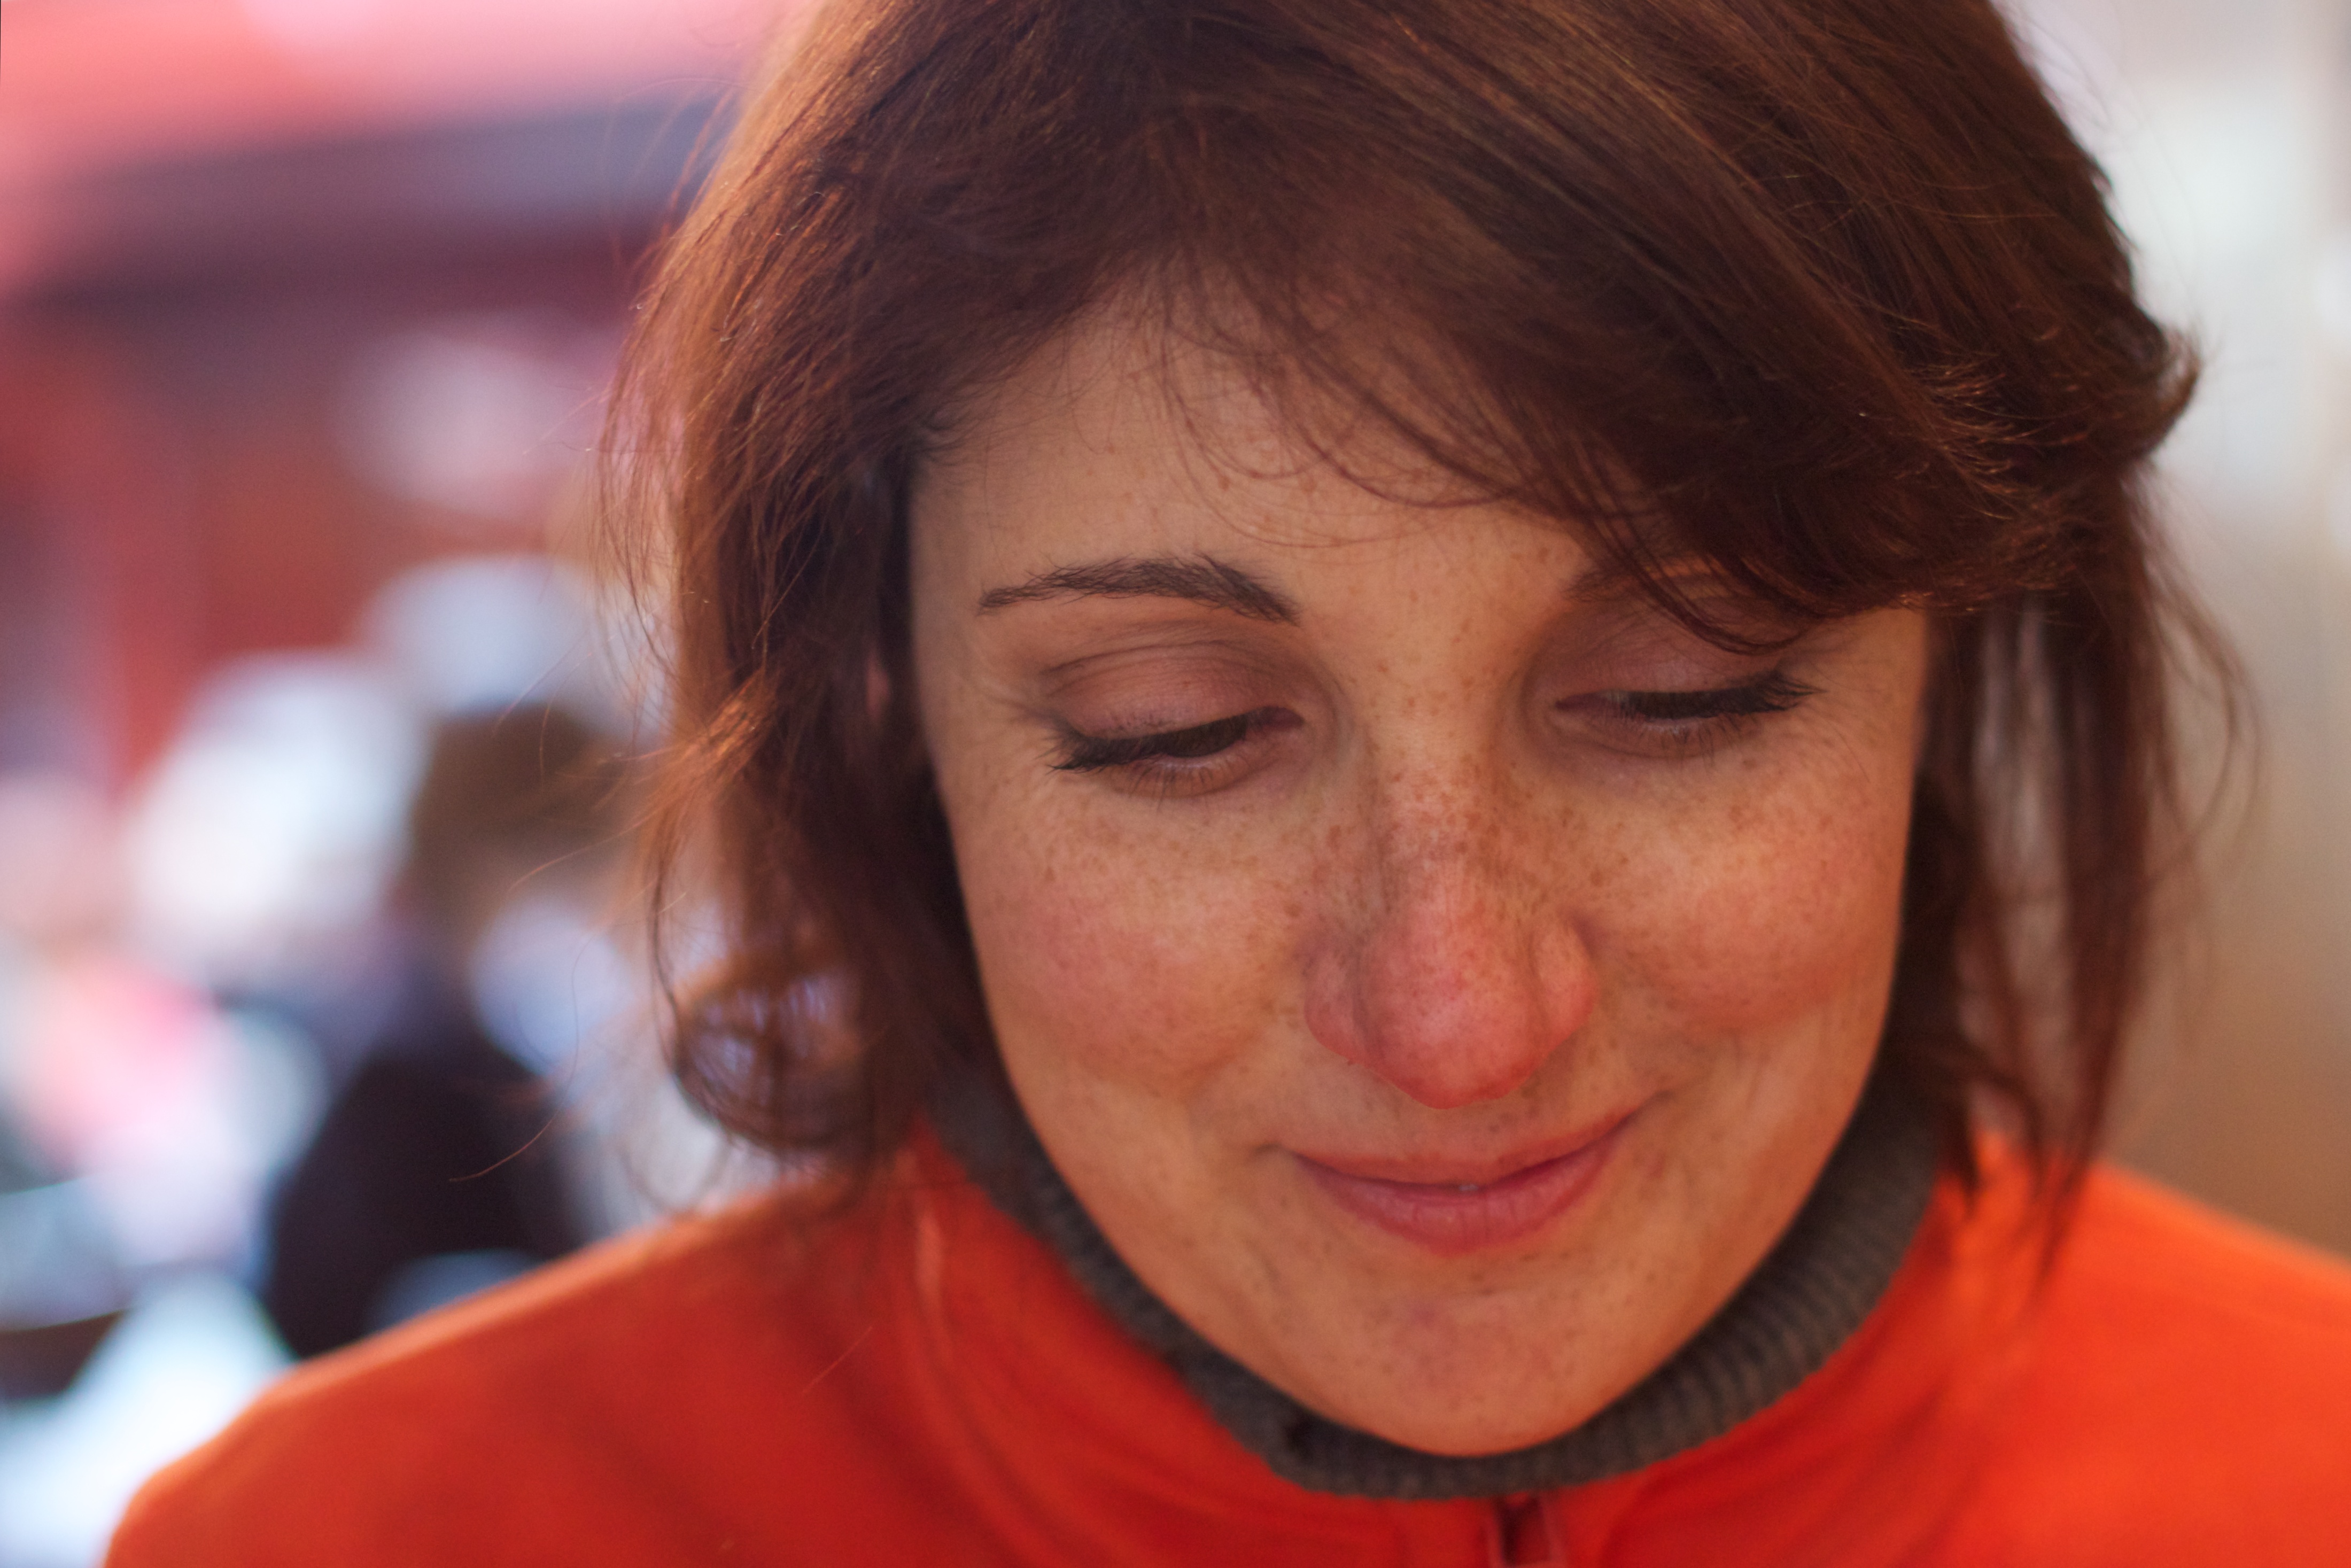
person, girl, woman, hair, portrait, red, lady, facial expression, hairstyle, smile, mouth, close up, face, nose, eye, head, skin, organ, emotion, brown hair